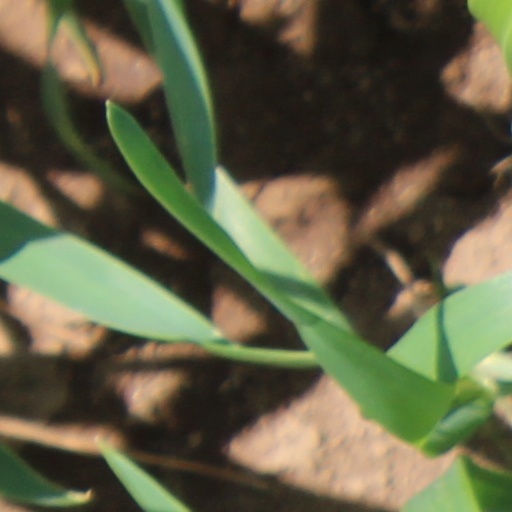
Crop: wheat